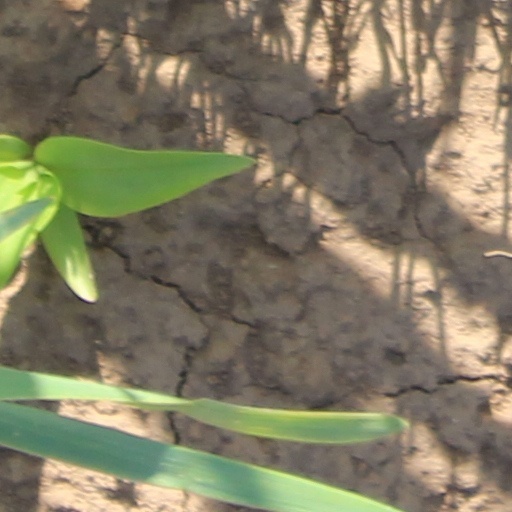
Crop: wheat